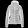
Label: Coat